2021 AFL Grand Final

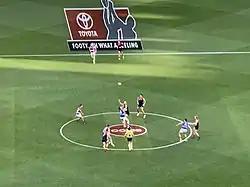
Stefan Martin and Max Gawn contest the opening bounce of the game.

For the second consecutive season, the COVID-19 pandemic caused alterations to the grand final scheduling. As the 2021 AFL finals series approached, the state of Victoria was under lockdown restrictions that made mass gatherings at stadiums impossible; the Victorian lockdown had commenced on 6 August, and case numbers continued to rise through August, resulting in repeated extensions of the lockdown. Although the league had been playing matches behind closed doors in Victoria right up to the end of the home-and-away season, it was committed to playing the finals and grand final in front of a crowd. Throughout August, contingency arrangements for the 2021 Grand Final were explored.